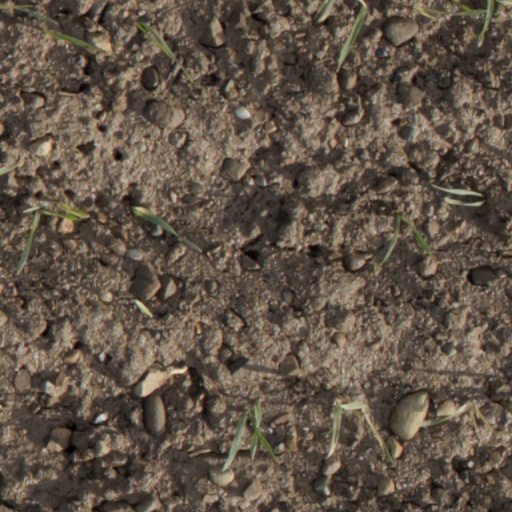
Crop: wheat